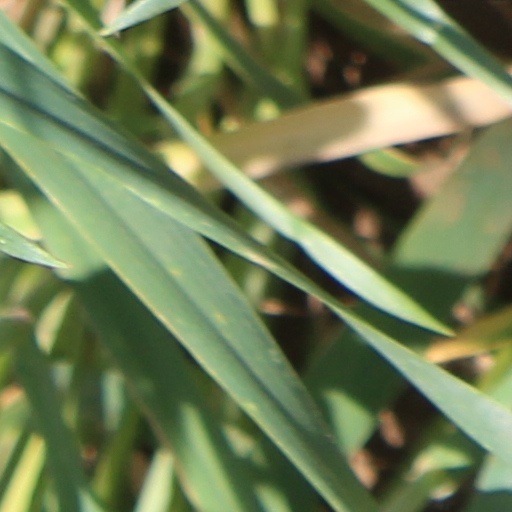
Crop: wheat